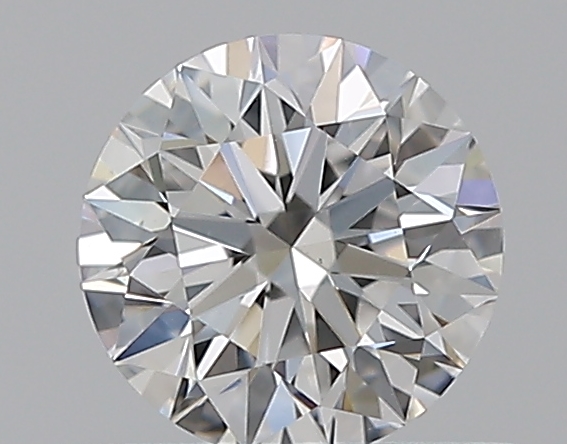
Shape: round
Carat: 0.5
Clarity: VS2
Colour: E
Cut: EX
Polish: EX
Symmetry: EX
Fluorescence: N
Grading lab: GIA
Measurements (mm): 5.05 x 5.09 x 3.17